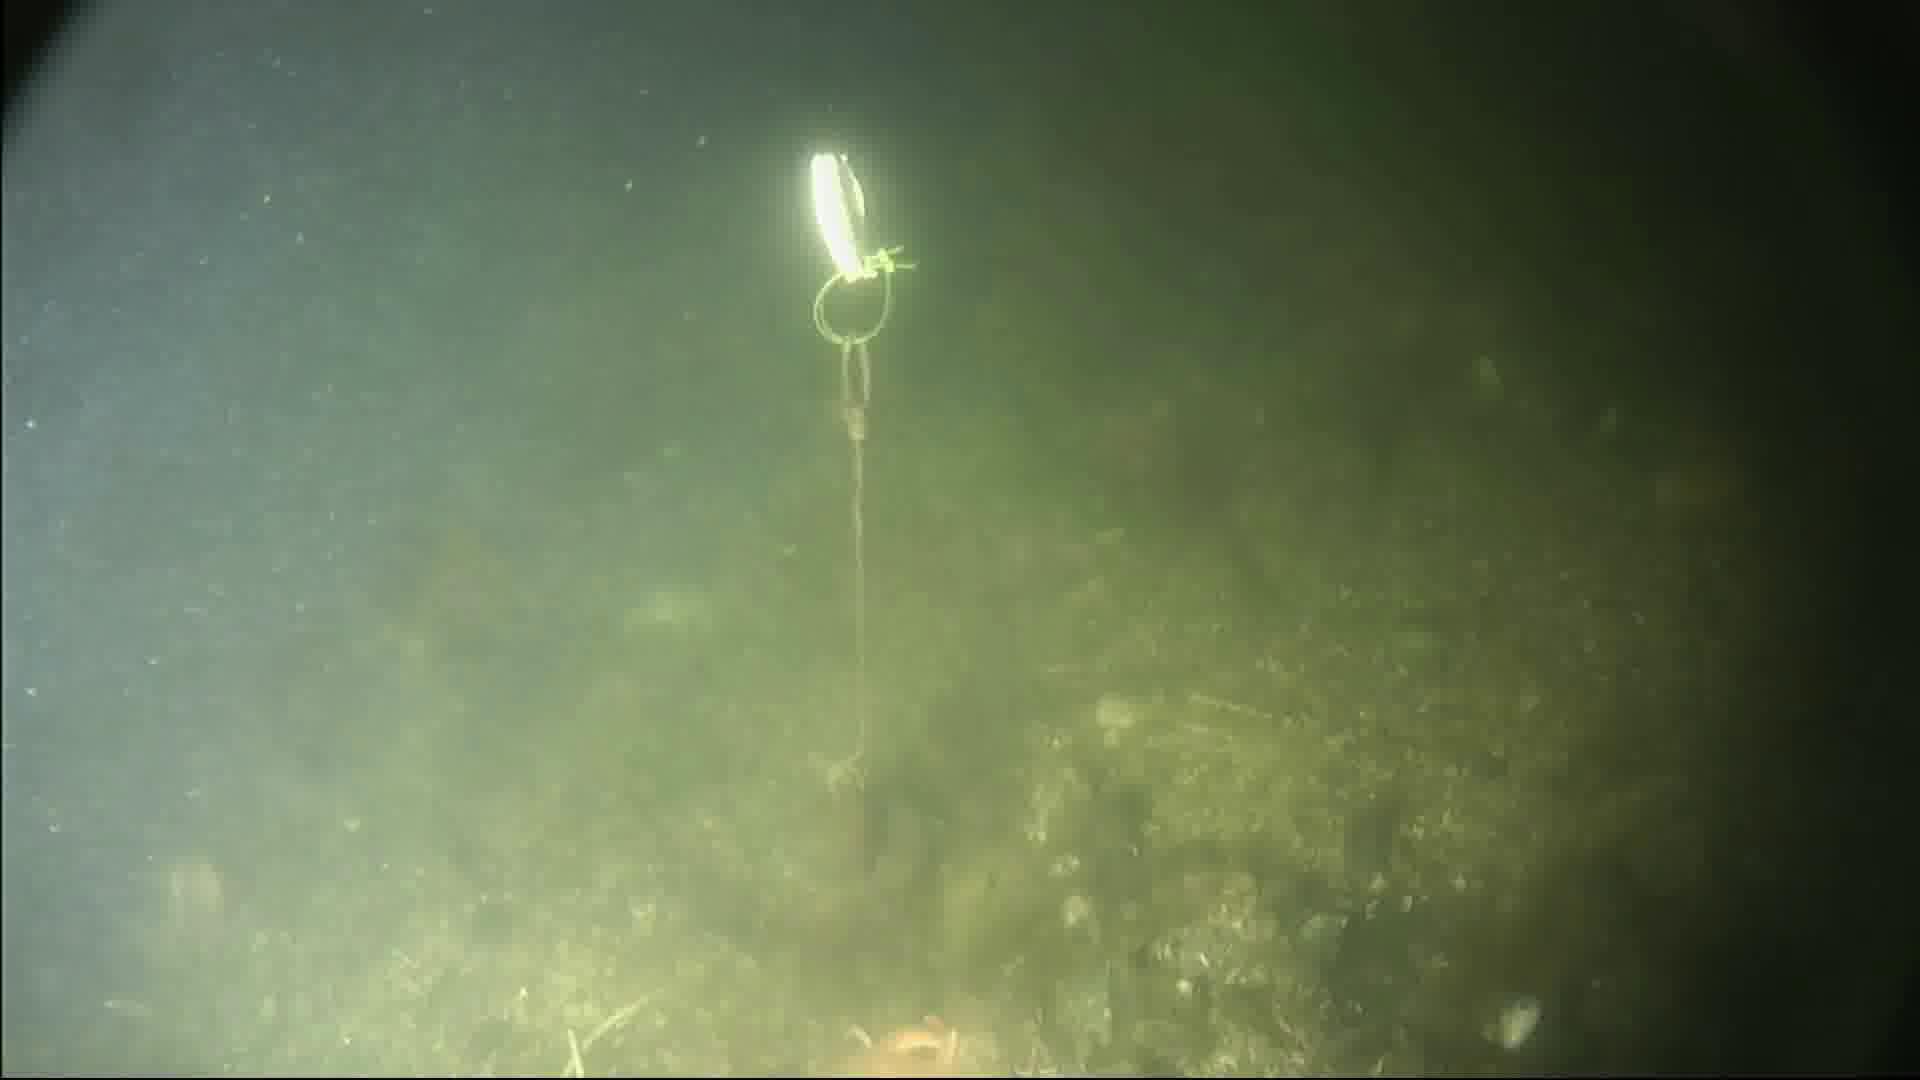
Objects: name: starfish
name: crab